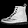
Label: Ankle boot